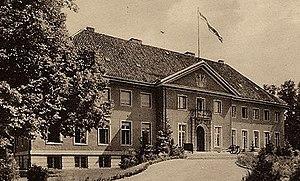
Ogrodzieniec [ɔgrɔˈdʑɛɲɛts] est un lieu-dit de la commune de Kisielice peuplé d'environ 300 habitants. Ogrodzieniec est située dans l'ancienne Prusse-Occidentale et aujourd'hui dans la voïvodie polonaise de Warmie-Mazurie. L'endroit se trouve dans le cercle d'Iława et se trouve près de la grand-route d'Iława à Kisielice. C'est là que se trouvait la maison de campagne du président du Reich allemand Paul von Hindenburg qui y mourut le 2 août 1934.
Paul von Hindenburg est un militaire et homme d'État allemand, né le 2 octobre 1847 à Posen et mort le 2 août 1934 au manoir de Neudeck. Du fait de son prestige et de sa longévité, il joua un rôle important dans l'histoire de l'Allemagne.